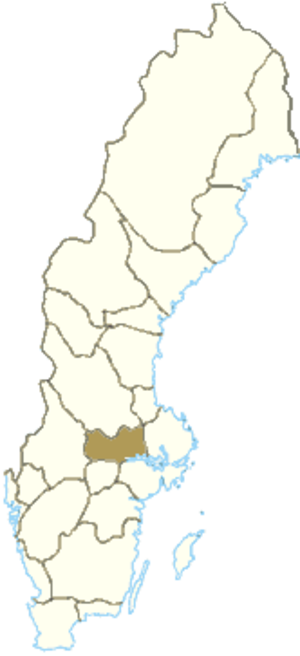
Västmanland
Västmanland
Västmanland er en historisk provins i Svealand i det centrale Sverige. Det indgår i amterne Västmanlands län og Örebro län. Den største by er Västerås.